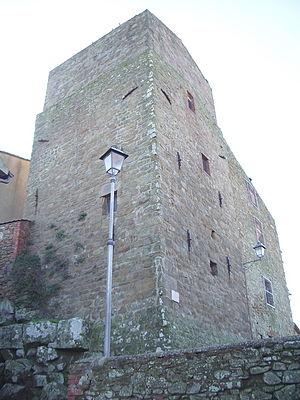
Le Cassero Senese de l'actuelle Vetulonia est un vestige médiéval qui se trouve dans la partie haute du centre historique de cette frazione de la commune de Castiglione della Pescaia.